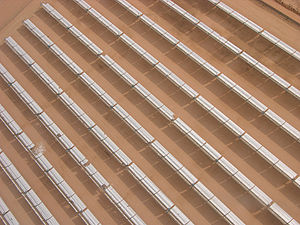
Solar Energy Generating Systems
Solkraftværk
Solar Energy Generating Systems er verdens største anlæg for solenergi. SEGS består af ni solkraft- værker i Mojave-ørkenen i Californien, hvor solstrålingen er størst i USA. NextEra Energy Resources opererer og er delejer i kraftværkerne.